2nd Intelligence Battalion

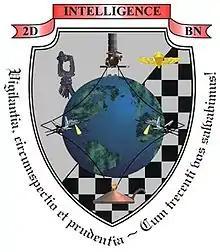
2d Intel Insignia

The 2d Intelligence Battalion (2d Intel) is a Marine Corps Intelligence military intelligence and counterintelligence unit based at Marine Corps Base Camp Lejeune. They provide the II Marine Expeditionary Force with intelligence products and analysis.